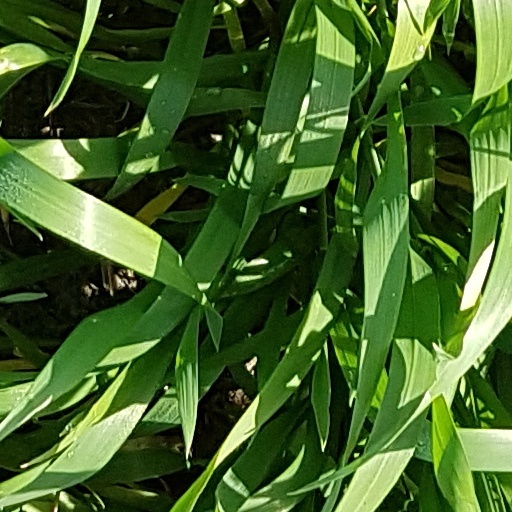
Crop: wheat